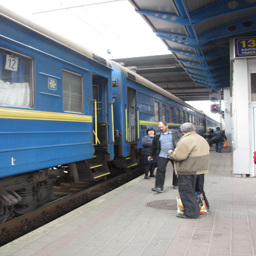
people boarding governmental jurisdiction to train